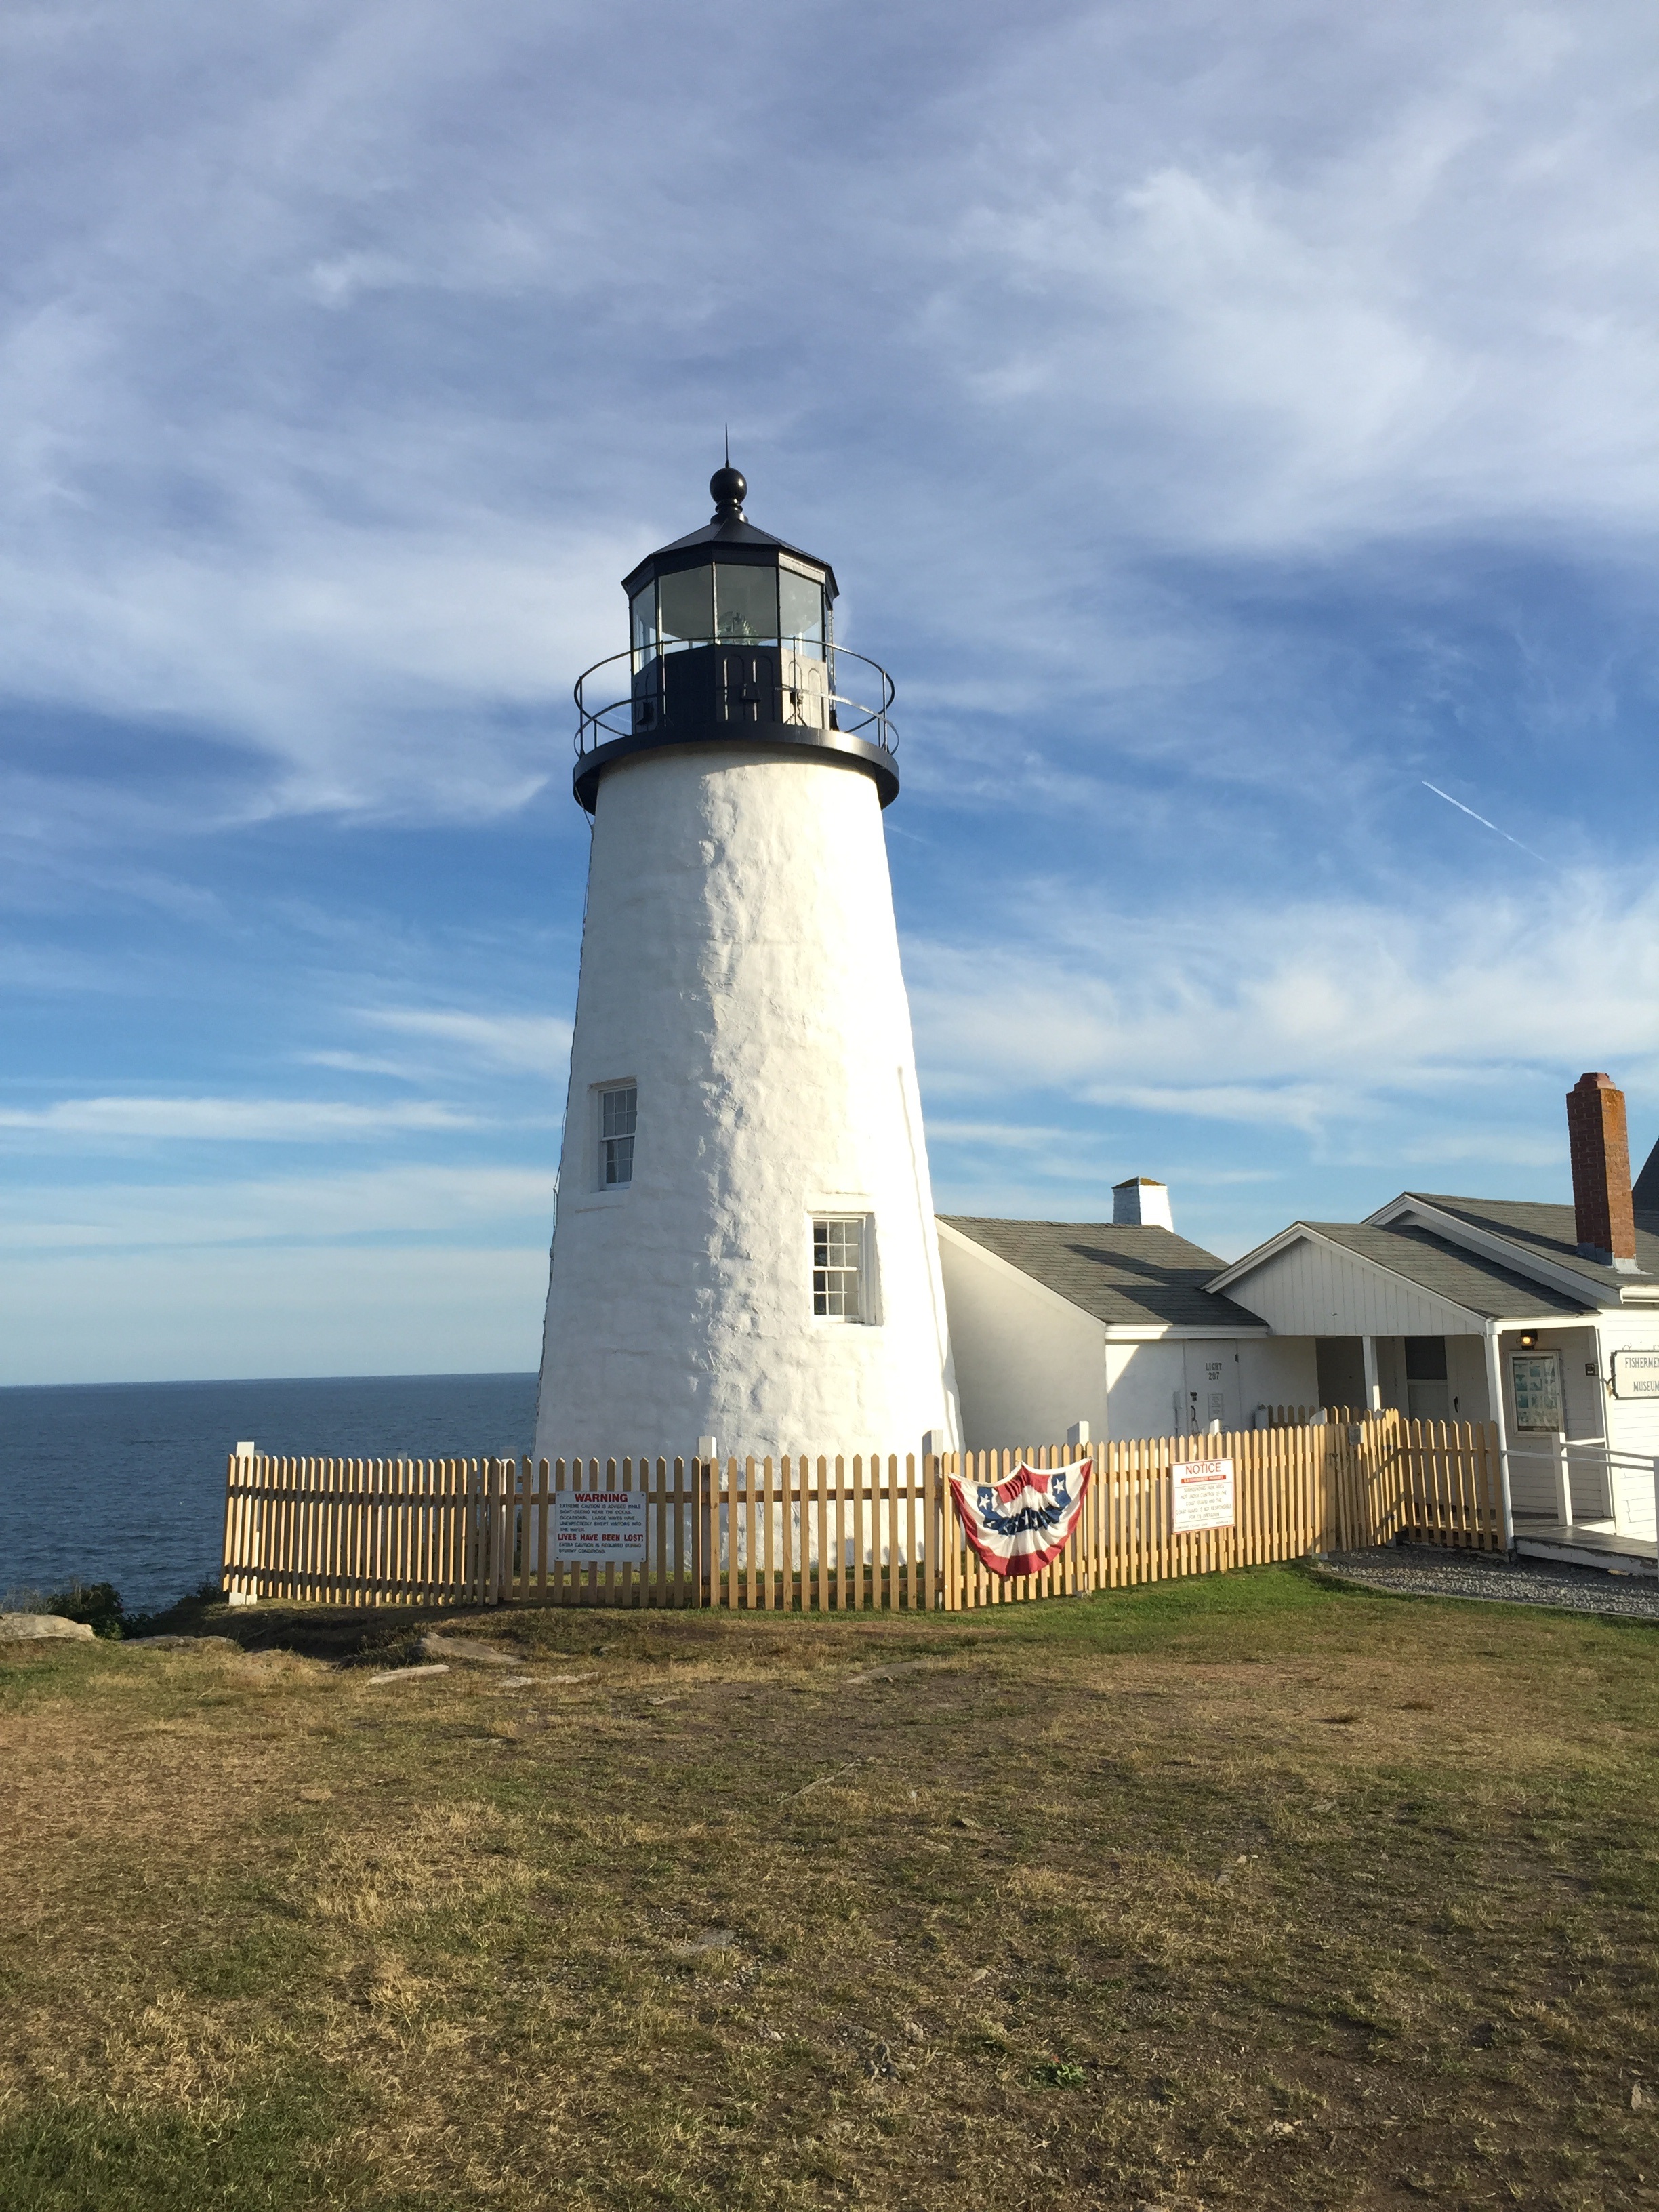
beach, landscape, sea, coast, water, nature, rock, ocean, lighthouse, architecture, sky, shore, summer, vacation, travel, coastline, seaside, tower, seascape, landmark, beacon, blue, tourism, seashore, nautical, marine